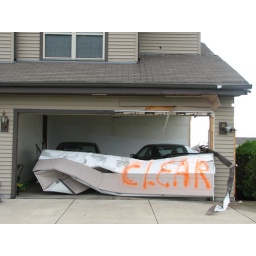
Tornado damage in our neighborhood - Eagle, Wisconsin. This is the house directly across the street from ours.